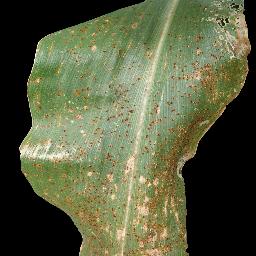
Label: Corn_(Maize)___Common_Rust